James Carville

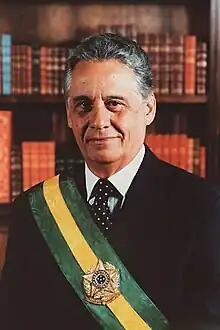
Fernando Henrique Cardoso

Carville consulted in 1990 for former Texas Congressman and sitting state Attorney General Jim Mattox, a bare-knuckled political brawler who routinely traveled to Huntsville to attend state executions in Texas, the most active state in carrying out the death penalty. On advice from Carville, Mattox, who was seeking the Democratic gubernatorial nomination that year, based his campaign on the claim that a state lottery would solve Texas' revenue needs without additional state taxes.